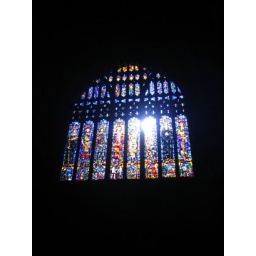
Stained glass window in the cathedral in Chester